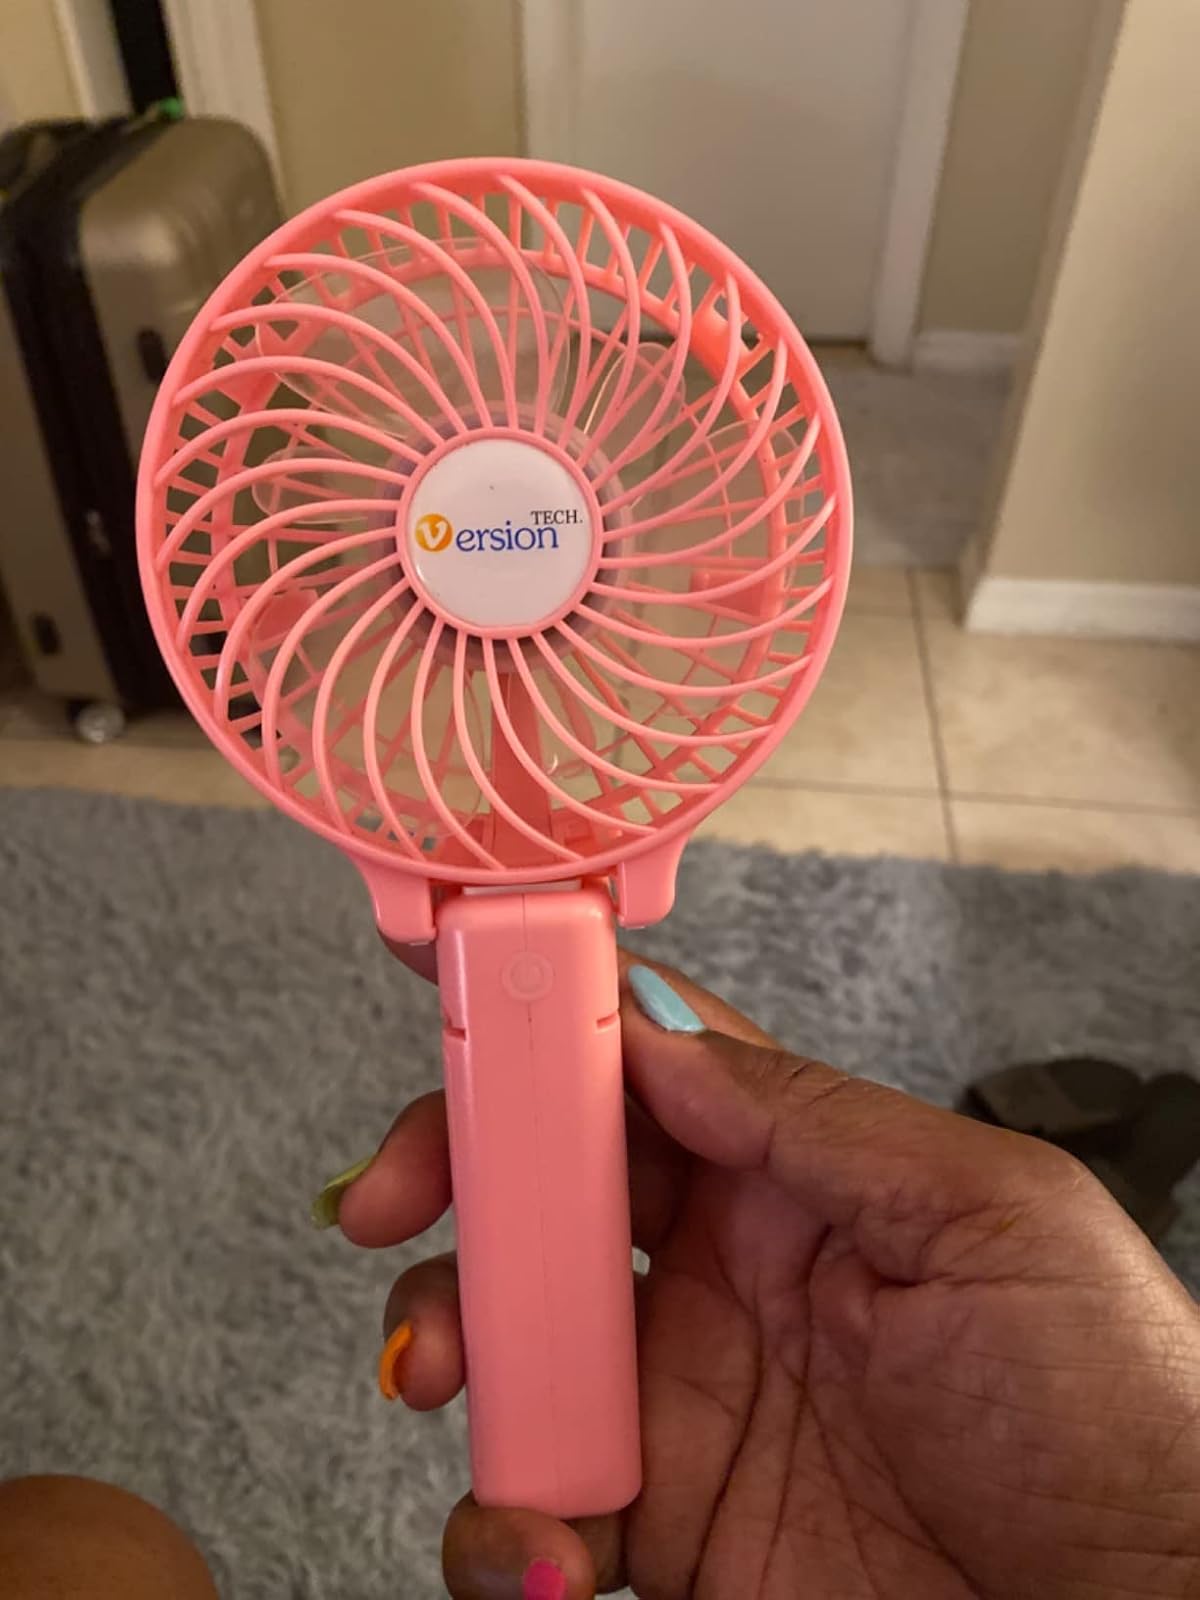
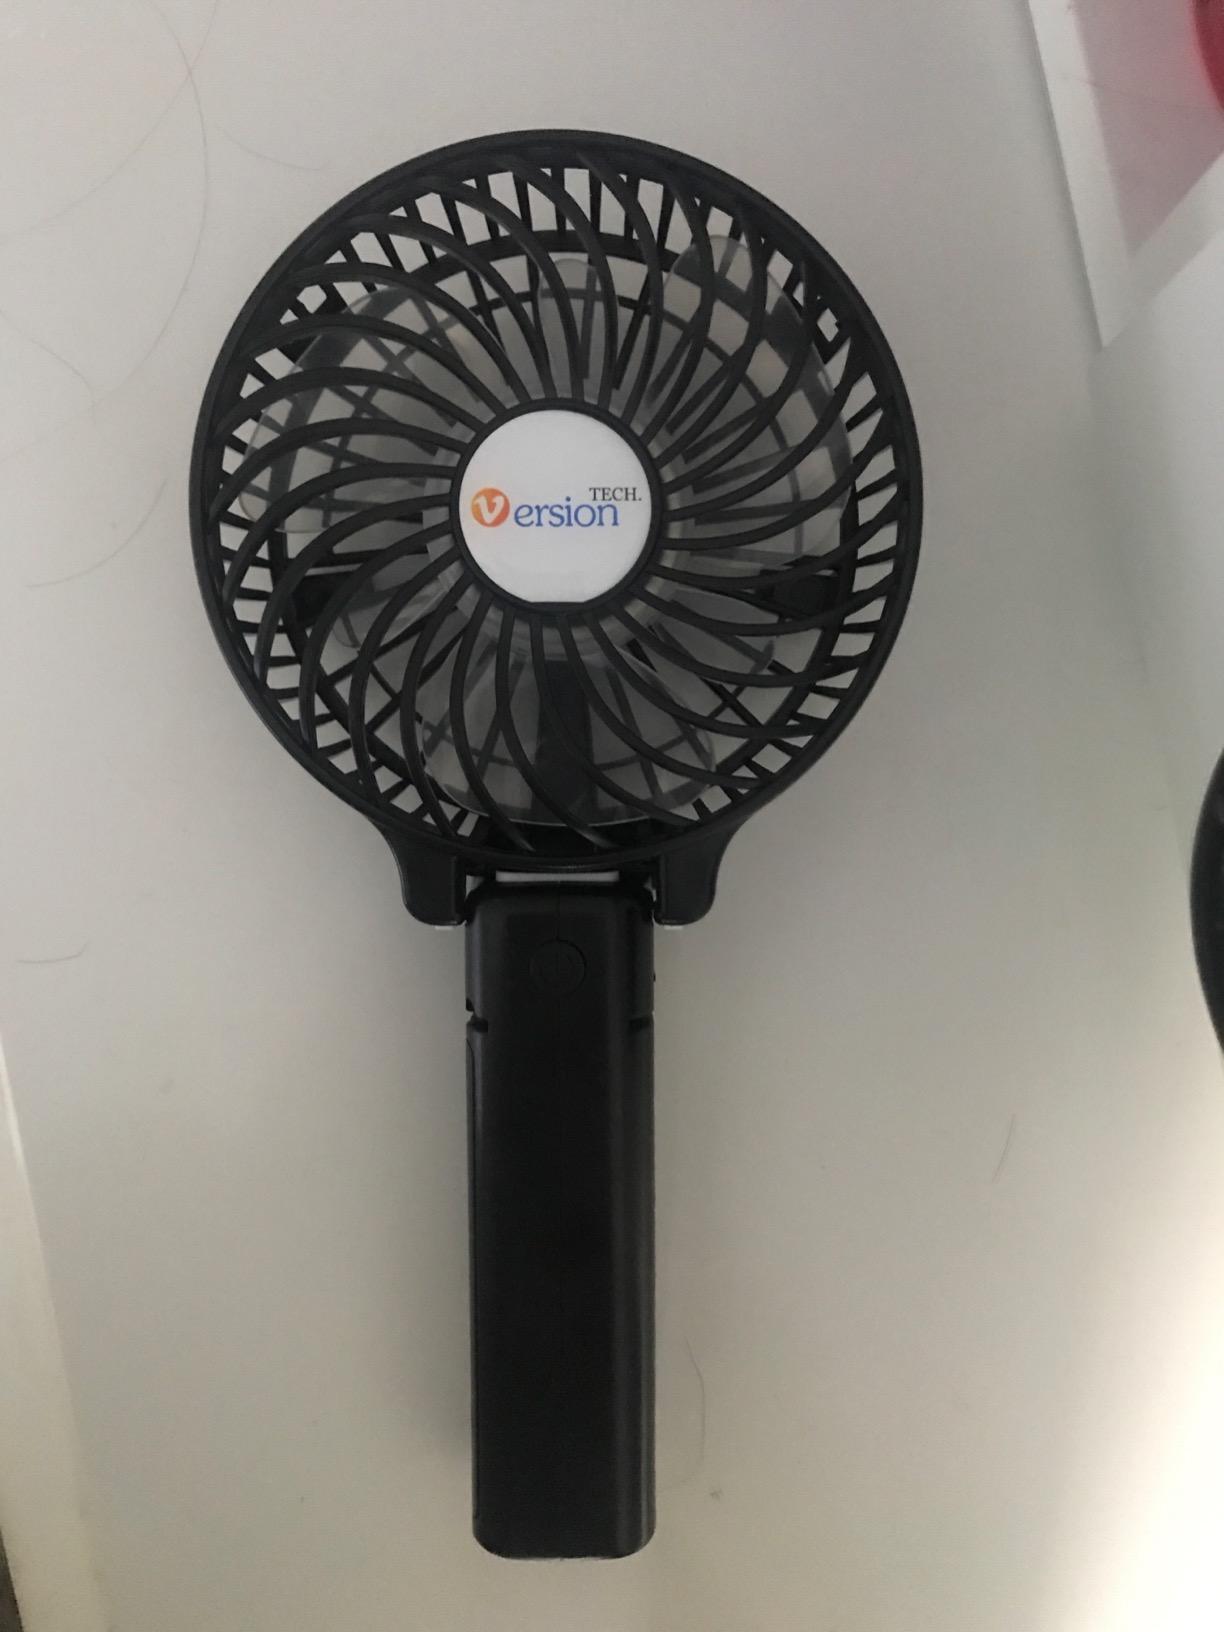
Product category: fan
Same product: no